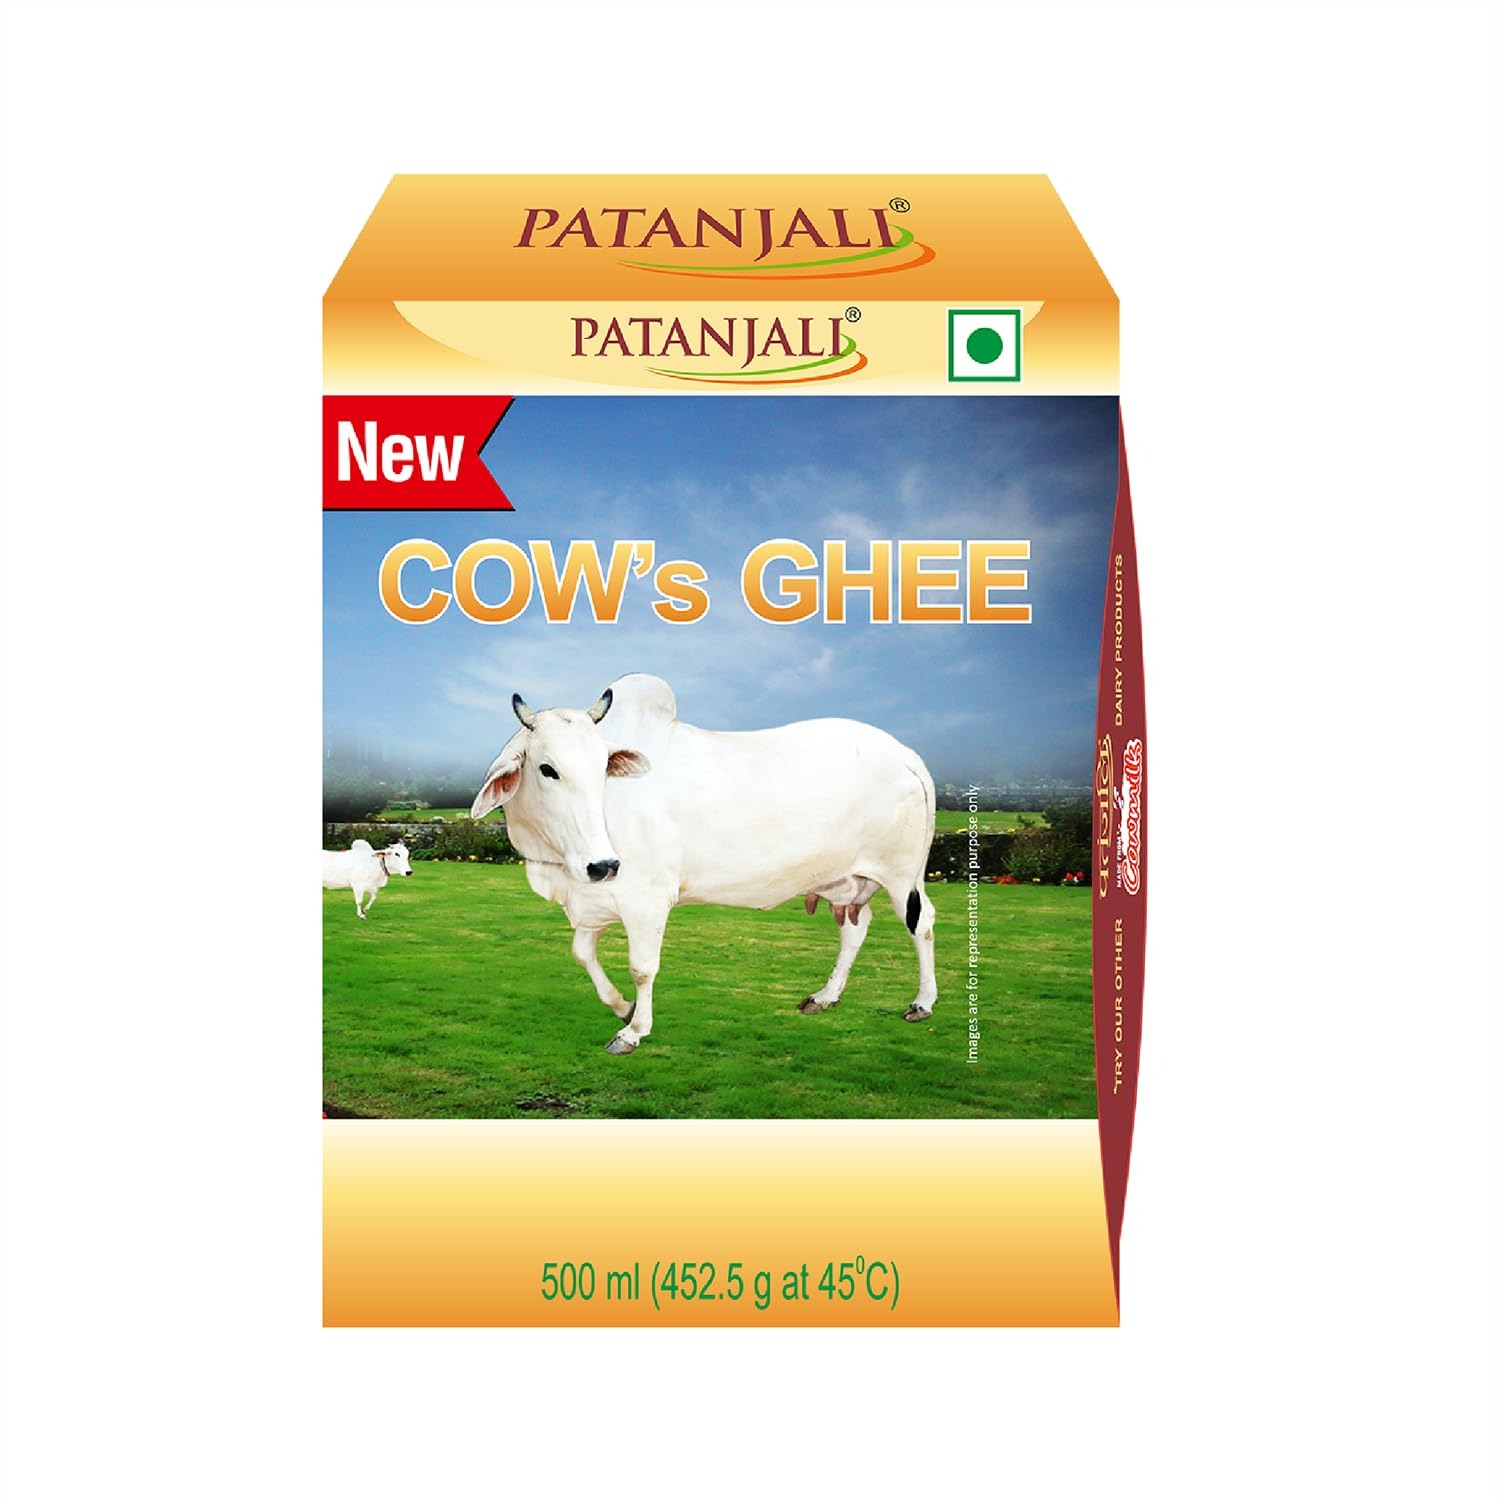
Item Name: PATANJALI Cows Ghee 1 Litre
Value: 33.81
Unit: Fl Oz

Price: 17.99